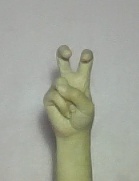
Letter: toot